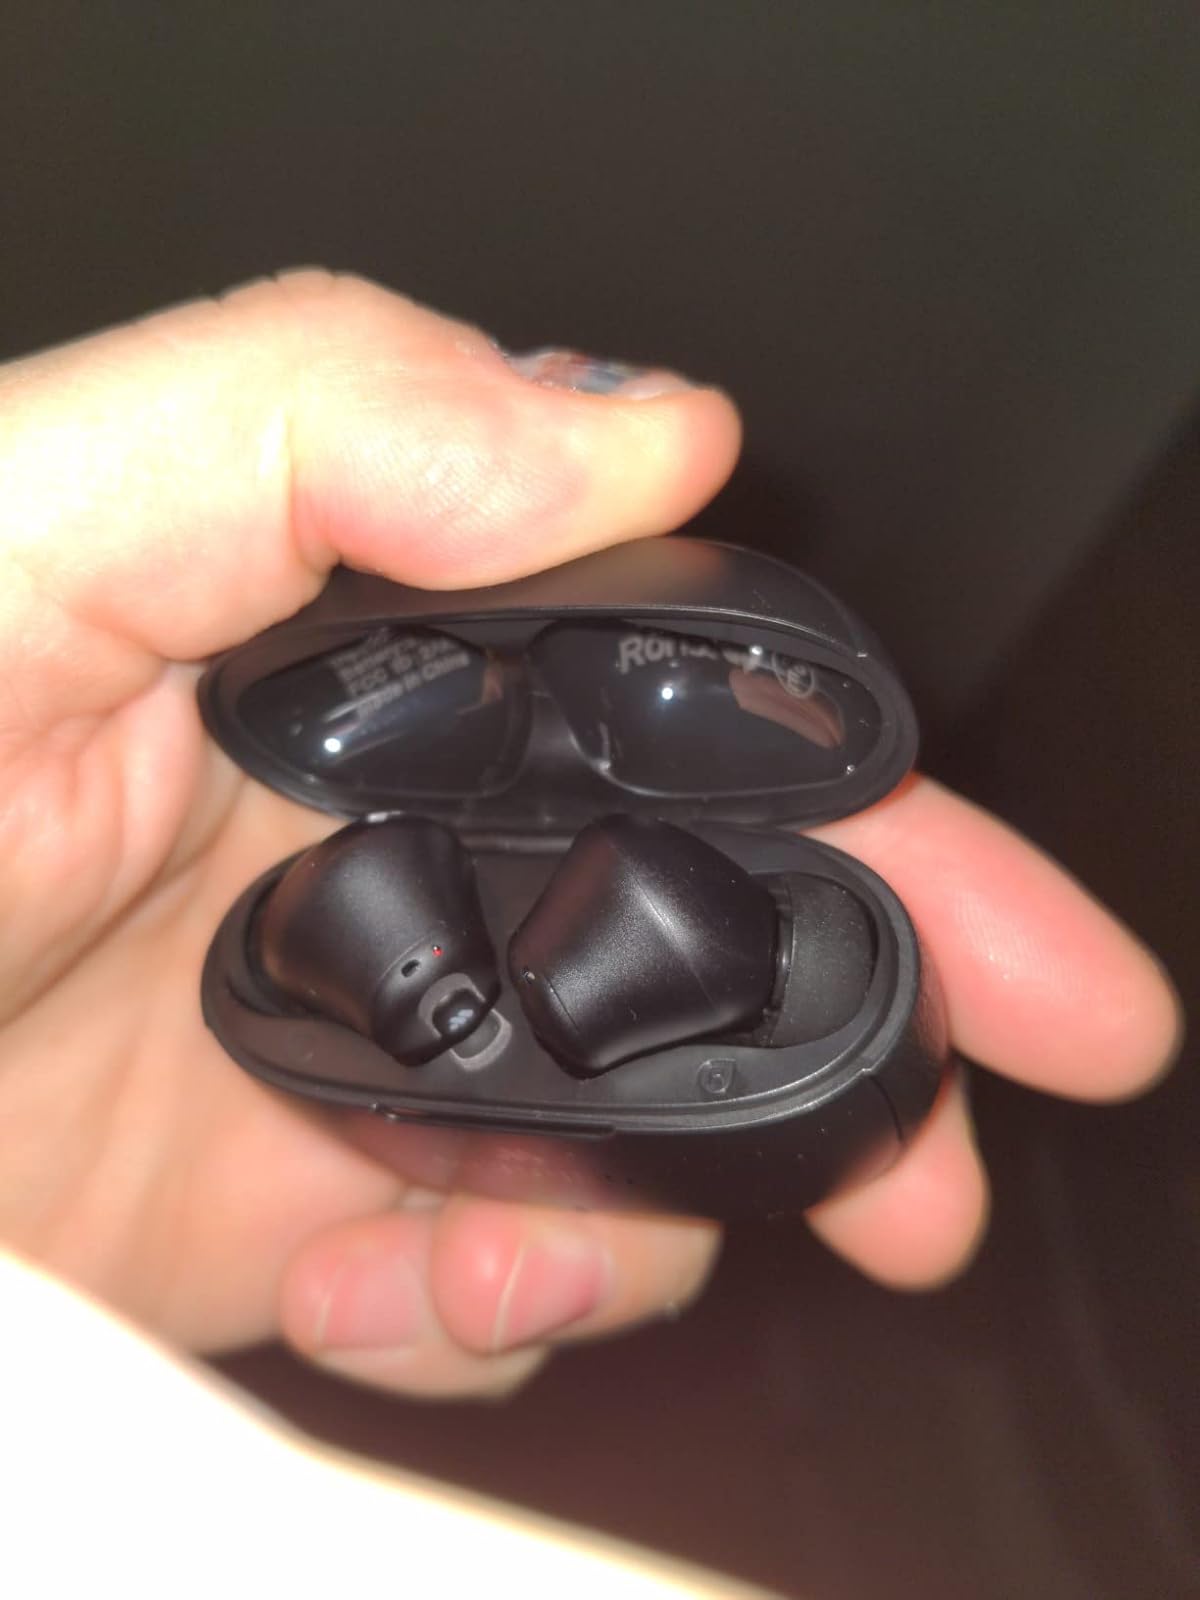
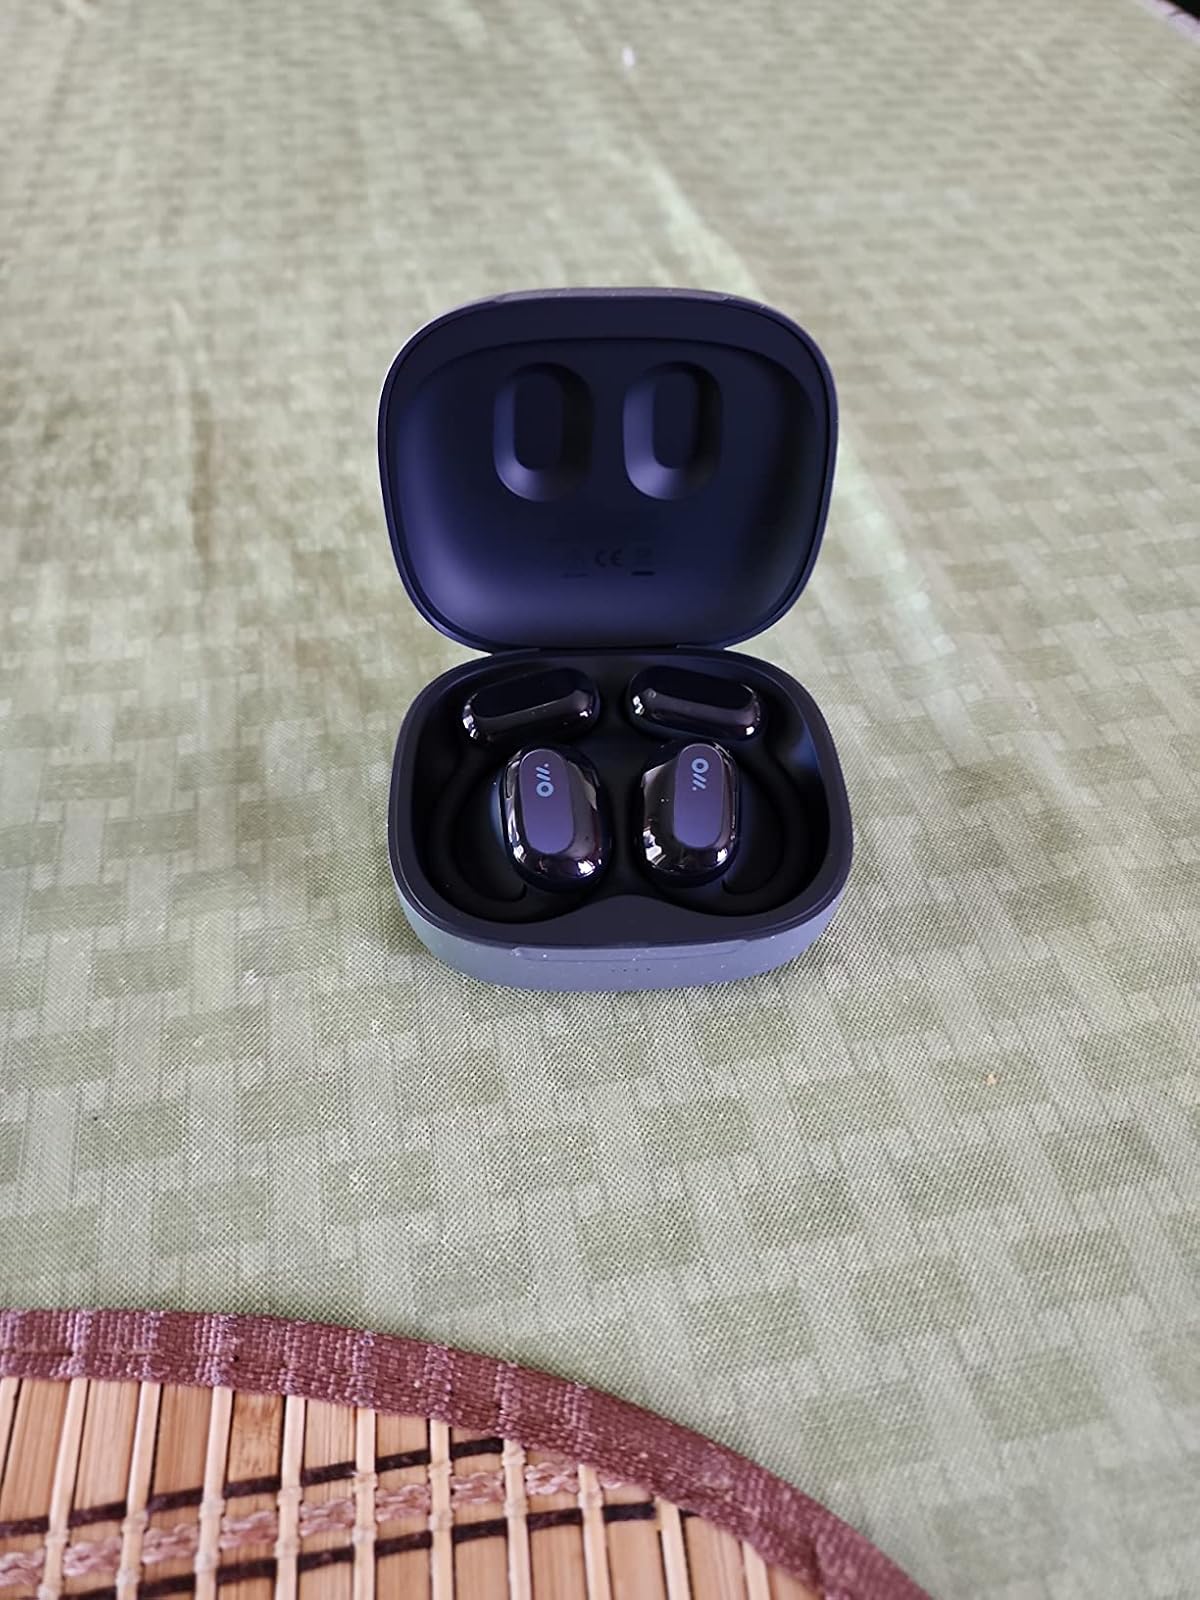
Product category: earbuds
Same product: no